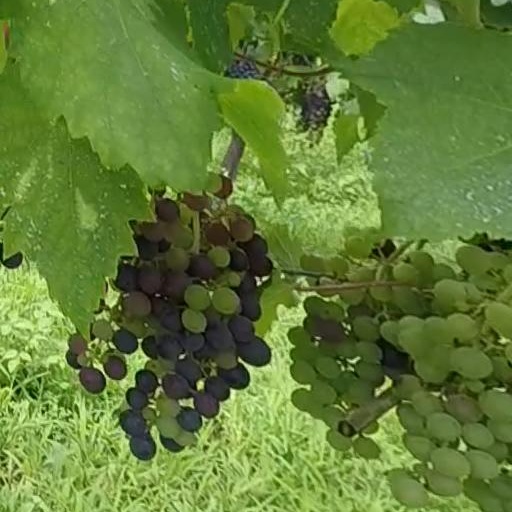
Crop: grape